Gimnodesportivo Vavá Duarte

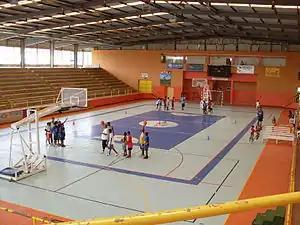
The basketball/volleyball court, the interior of the arena

The stadium holds about 2,000 people. The entrance is on the south side of the stadium and its elevation is around 5 meters above sea level. The stadium is home to the best basketball clubs in Cape Verde including ABC, Black Panthers, Desportivo da Praia, Lapaloma and Seven Stars. Other teams that base in another part include ADESBA located in the nearby neighborhood of Craveiro Lopes some hundreds of meters north but play in the arena, also Delta, Achadinha and Unidos do Norte play at the arena. Until the mid 2000s, Travadores' basketball and futsal teams had to be abandoned in 2004.